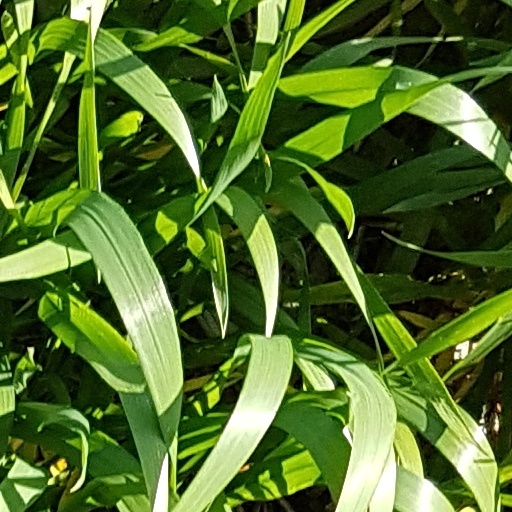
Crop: wheat